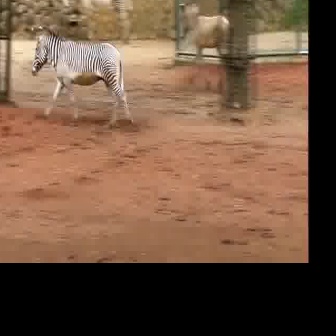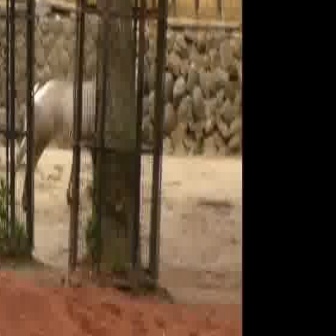
  Please identify the target specified by the bounding box [29,27,132,131] in the first image and locate it in the second image. Return the coordinates in [x_min,y_min,x_max,y_max] format.
Answer: [5,70,142,207]